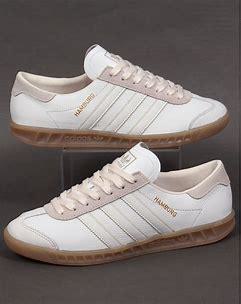
Brand: Adidas
Model: Hamburg